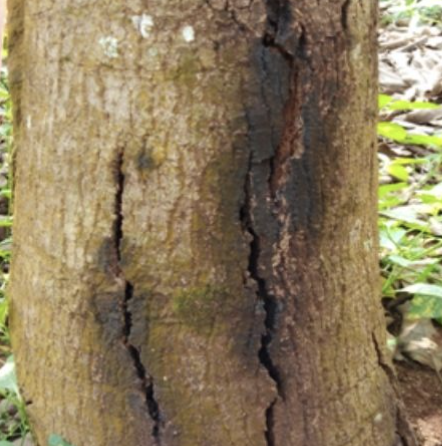
Label: stem_cracking_ gummosis